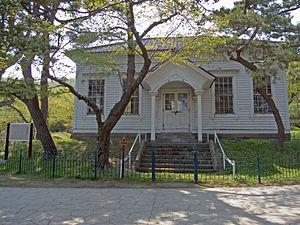
Cette liste présente les monuments enregistrés du Japon, à savoir les « sites historiques », les « lieux de beauté pittoresque » et les « monuments naturels » enregistrés conformément à la loi de 1950 pour la protection des biens culturels. À la date du 21 novembre 2014, il y avait quatre-vingt treize monuments enregistrés, le jardin mémorial Makino et l'ancienne résidence d'Okakura Kakuzō étant enregistrés à la fois comme sites historiques et lieux de beauté pittoresque.